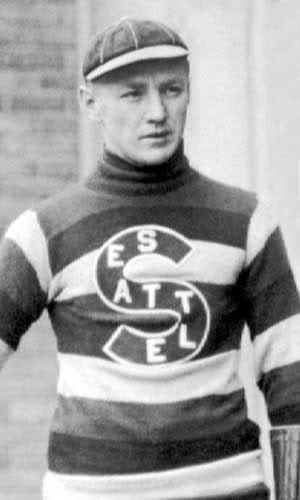
Carol Wilson est un joueur professionnel canadien de hockey sur glace qui évoluait au poste d'ailier droit.